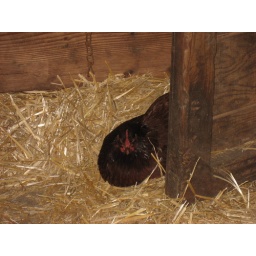
chicken hiding behind the door in the pigpen (Hidden Villa)